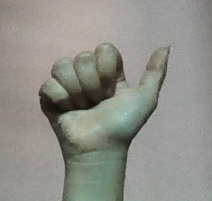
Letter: dhad